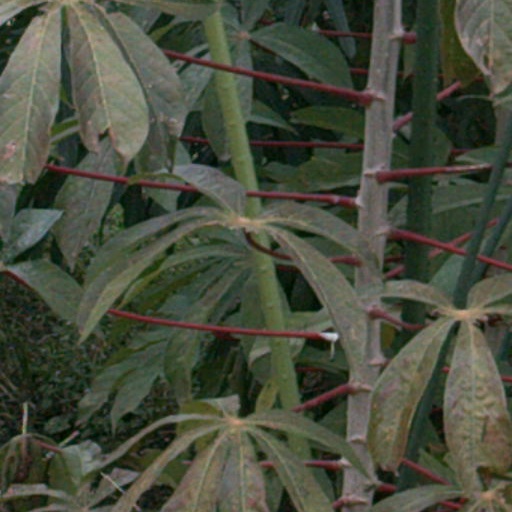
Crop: cassava